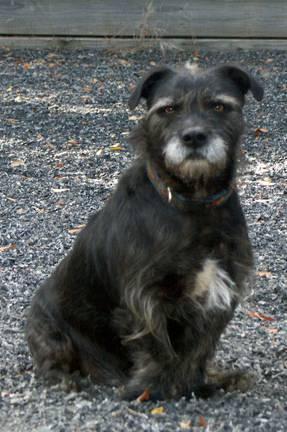
dog